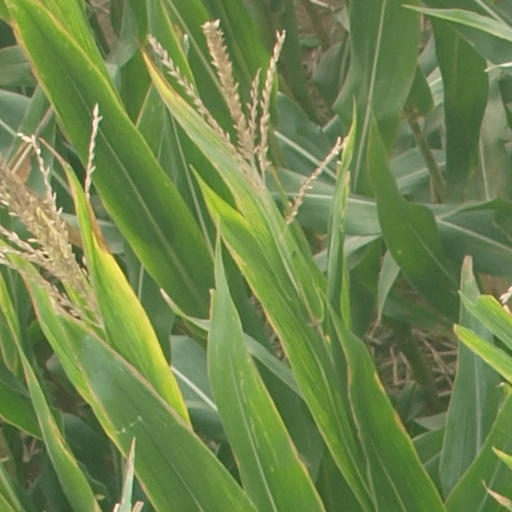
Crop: maize; corn